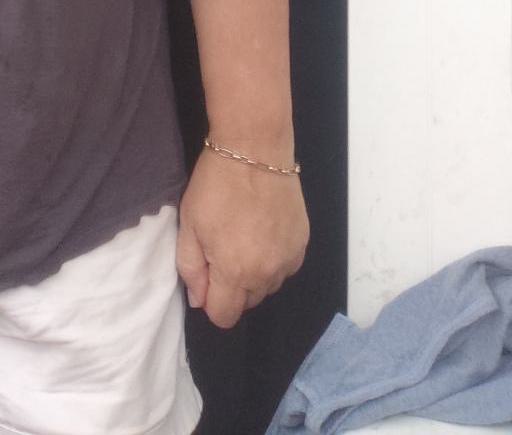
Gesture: no_gesture